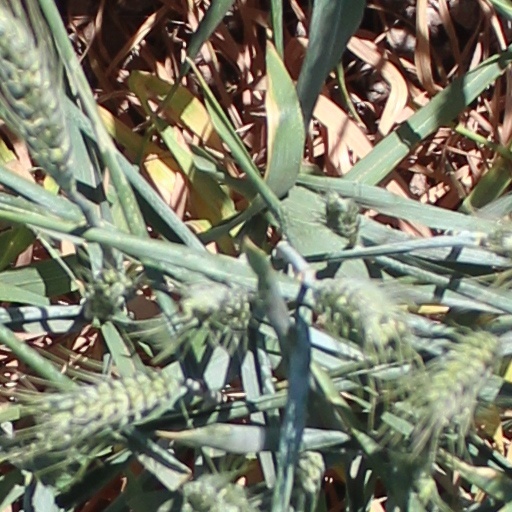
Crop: wheat